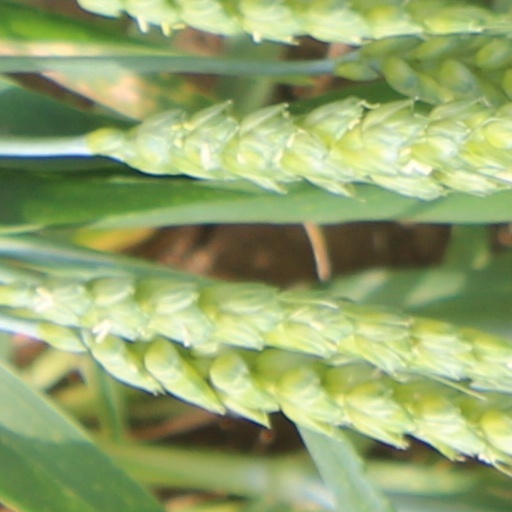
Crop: wheat